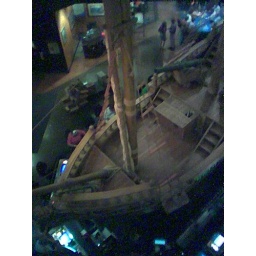
View from the second floor balcony of the pirate ship suspended above the bar on the first floor.